José Cuas

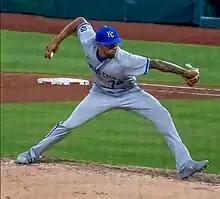
Cuas pitching in 2023

On June 17, 2021, Cuas signed a minor league contract with the Kansas City Royals organization.